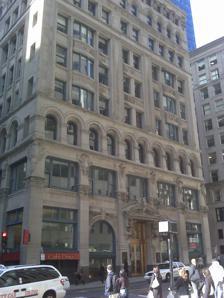
Building: International Trust Company Building
Country: United States of America
Year built: 1893
United States historic place International Trust Company Building U.S. National Register of Historic Places International Trust Company Building as it appeared in 2009 Show map of Boston Show map of Massachusetts Show map of the United States Location Boston, Massachusetts Coordinates 42°21′23″N 71°3′29″W / 42.35639°N 71.05806°W / 42.35639; -71.05806 Area less than one acre Built 1893 ( 1893 ) Architect William Gibbons Preston , Max Bachman Architectural style Beaux Arts NRHP reference No. 79000369 Added to NRHP September 10, 1979 Entrance to the International Trust Company Building The International Trust Company Building is an historic office building at 39-47 Milk Street in Boston, Massachusetts .   The nine-story masonry-clad building was built in 1892–93 to a design by William Gibbons Preston , a prominent local architect. It is an early Boston example of the Beaux Arts style, and is structurally an early prototype of the use of skeleton framing.  The building was designated a Boston Landmark by the Boston Landmarks Commission in 1978, and was listed on the National Register of Historic Places in 1979. Description and history The International Trust Company Building stands in Boston's Financial District, facing Milk Street and flanked on its sides by Arch and Devonshire Streets.  To its south is the Compton Building , to which it was at one time joined by internal connections.  It is nine stories in height, with a frame of load-bearing concrete piers and floors supported by steel I-beams.  Its exterior is finished in Indiana limestone and Quincy granite, and features a variety of elaborate details typical of the Beaux Arts style.  Also featured on the exterior are statues designed by sculptor Max Bachman. The International Trust Company was founded in 1879, and grew rapidly to become one of New England's largest banks. Originally housed in a five-story building on this site, it hired Boston architect William Gibbons Preston to design a substantial enlargement.  The resulting building was three bays wide, and faced Arch Street.  Continued growth prompted to company to again hire Preston to enlarge it in 1906, resulting in the present appearance with the main facade facing Milk Street. The company's independent existence ended in the 1920s when it merged with the First National Bank of Boston . It was connected by internal connections to the adjacent Compton Building in 1961, when the two buildings were under common ownership, and had been vacant since 1973 when it was nominated to the National Register of Historic Places in 1979. See also National Register of Historic Places listings in northern Boston, Massachusetts References Wikimedia Commons has media related to International Trust Company Building .